Canadian dollar

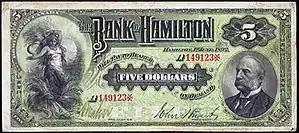
An 1892 five-dollar note issued by the Bank of Hamilton. Early Canadian dollar notes were issued by Canadian charter banks.

In 1858, bronze 1¢ and 0.925 silver 5¢, 10¢ and 20¢ coins were issued by the Province of Canada. Except for 1¢ coins struck in 1859, no more coins were issued until 1870, when production of the 5¢ and 10¢ was resumed and silver 25¢ and 50¢ were introduced. Between 1908 and 1919, sovereigns (legal tender in Canada for $) were struck in Ottawa with a "C" mintmark.